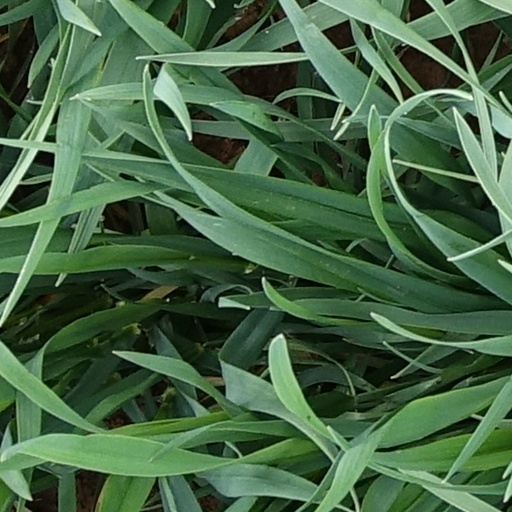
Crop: wheat